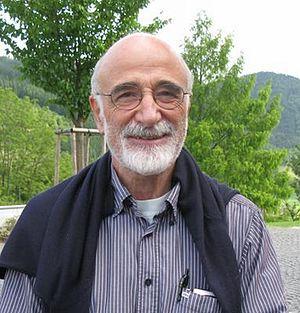
Alain Chenciner, né à Villeneuve-sur-Lot le 23 octobre 1943, est un mathématicien français, chercheur en mathématiques appliquées à la mécanique céleste.